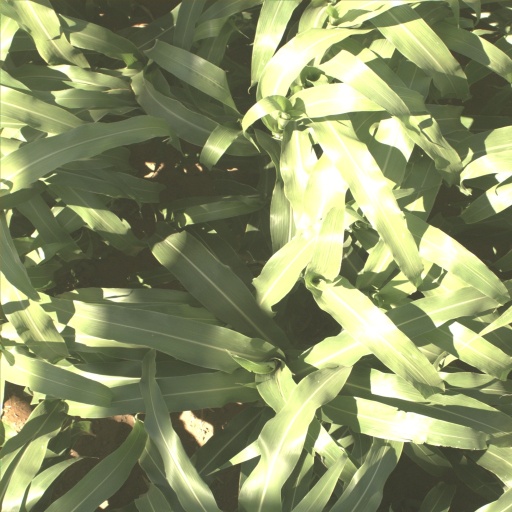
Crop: sorghum